History of the Denver Broncos

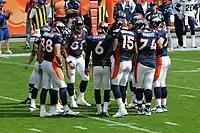
2008 Denver Broncos offense including Selvin Young, Jay Cutler and Brandon Marshall

In 2008, Cutler passed for 4,526 yards, breaking Plummer's Broncos record for passing yardage in a single season. However, 2008 was the third consecutive year the Broncos failed to make the playoffs, this time in spite of holding a three-game lead over the Chargers with three games left to play.